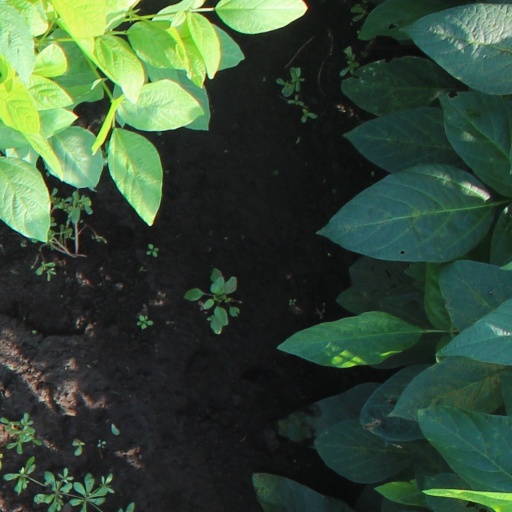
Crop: soybean